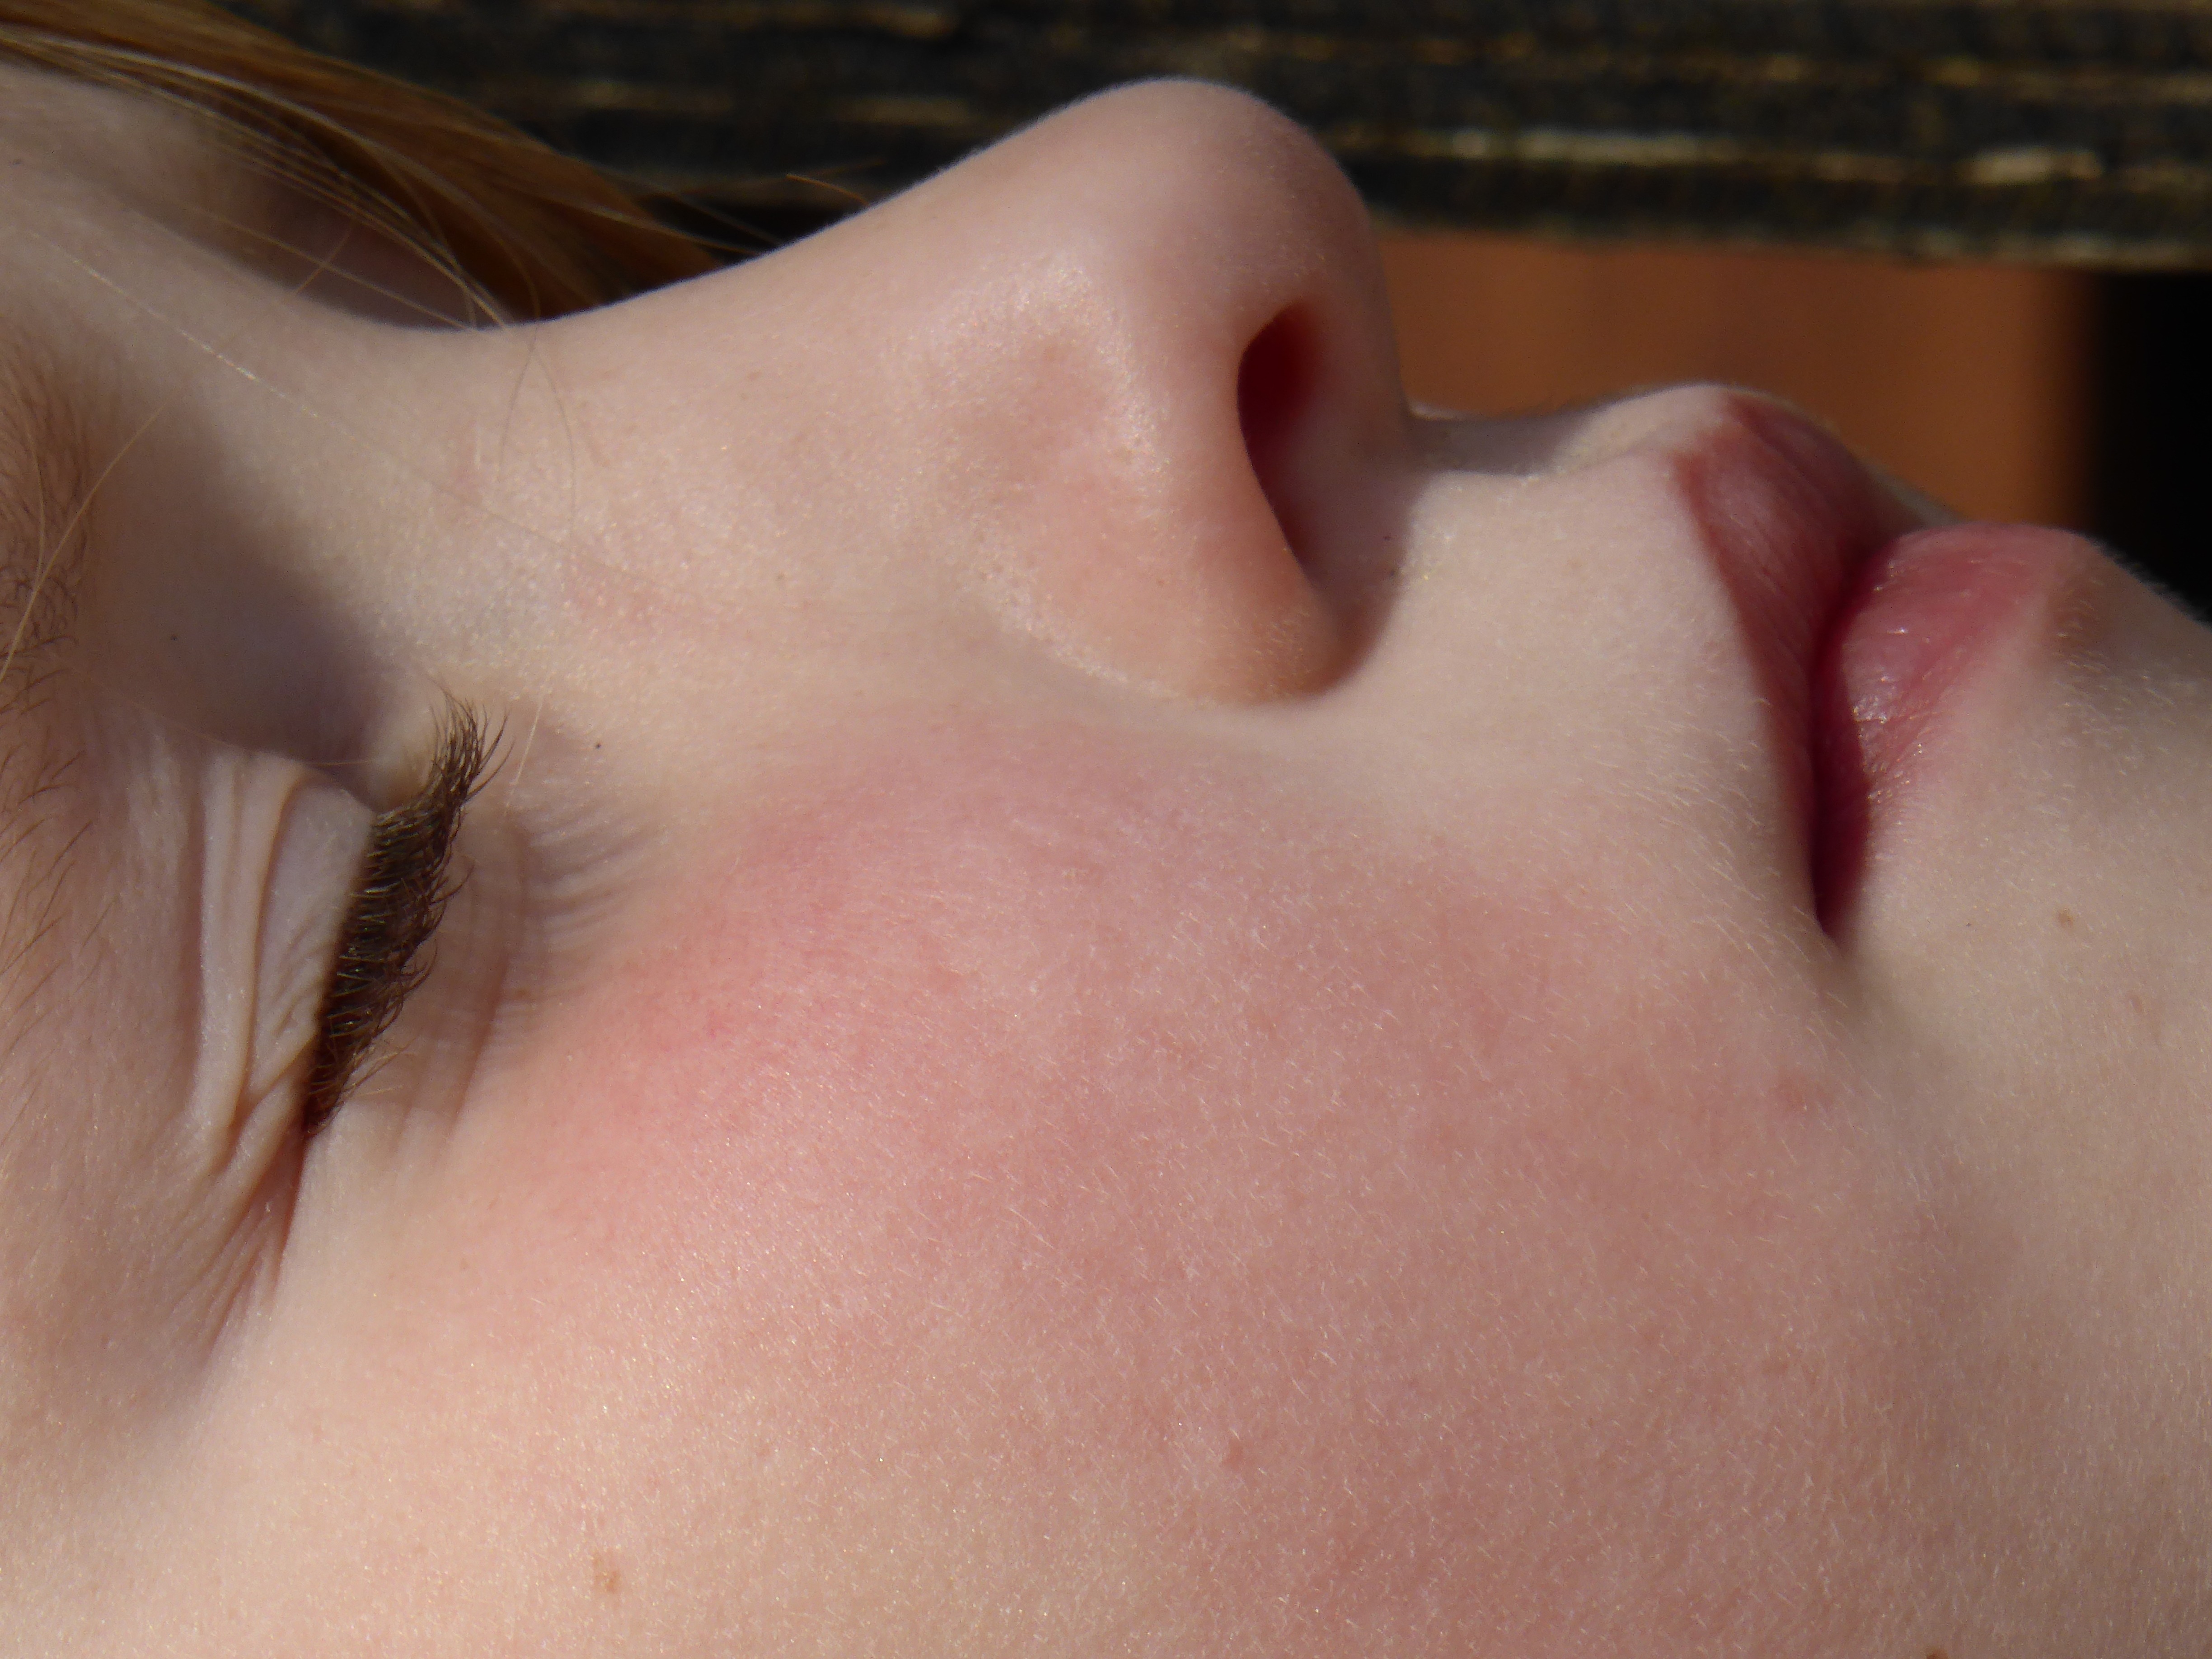
hand, girl, leg, finger, rest, ear, lip, mouth, eyelash, close up, human body, face, nose, sleep, eye, head, skin, lips, beauty, organ, interaction, sense